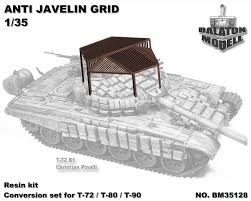
Label: T-80